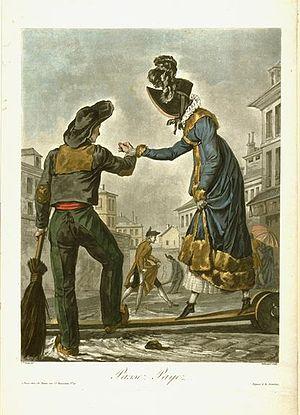
Philibert-Louis Debucourt, né le 13 février 1755 à Paris et mort le 22 septembre 1832 à Belleville, est un peintre et graveur français, connu pour ses scènes de genre.
Antoine Charles Horace Vernet, dit Carle Vernet, né à Bordeaux le 14 août 1758 et mort à Paris le 27 novembre 1836, est un artiste peintre de genre et de cheval, dessinateur et lithographe français.